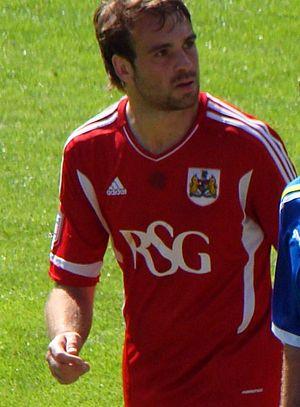
Brett Douglas Pitman, est un footballeur britannique. Il joue au poste d'attaquant pour le club de Portsmouth.